Christmas in Italy

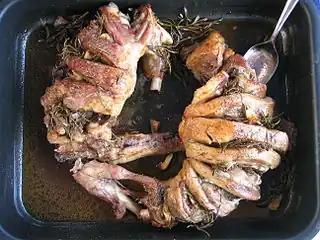
Abbacchio, an Italian preparation of lamb

The peaks of tourist flows in Italy are recorded in winter, due to the Christmas and New Year's Day holidays, in spring, due to the Easter holidays, and in summer, due to the favourable climate.